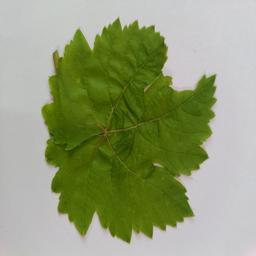
Label: Healthy Leaves